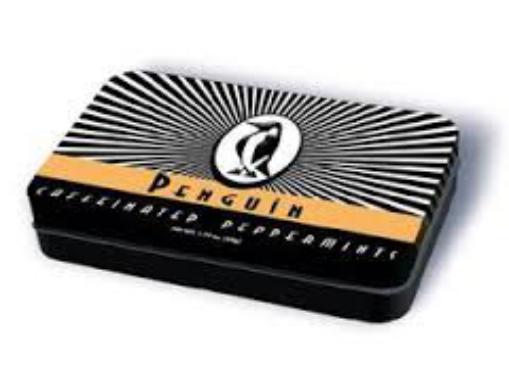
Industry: Food